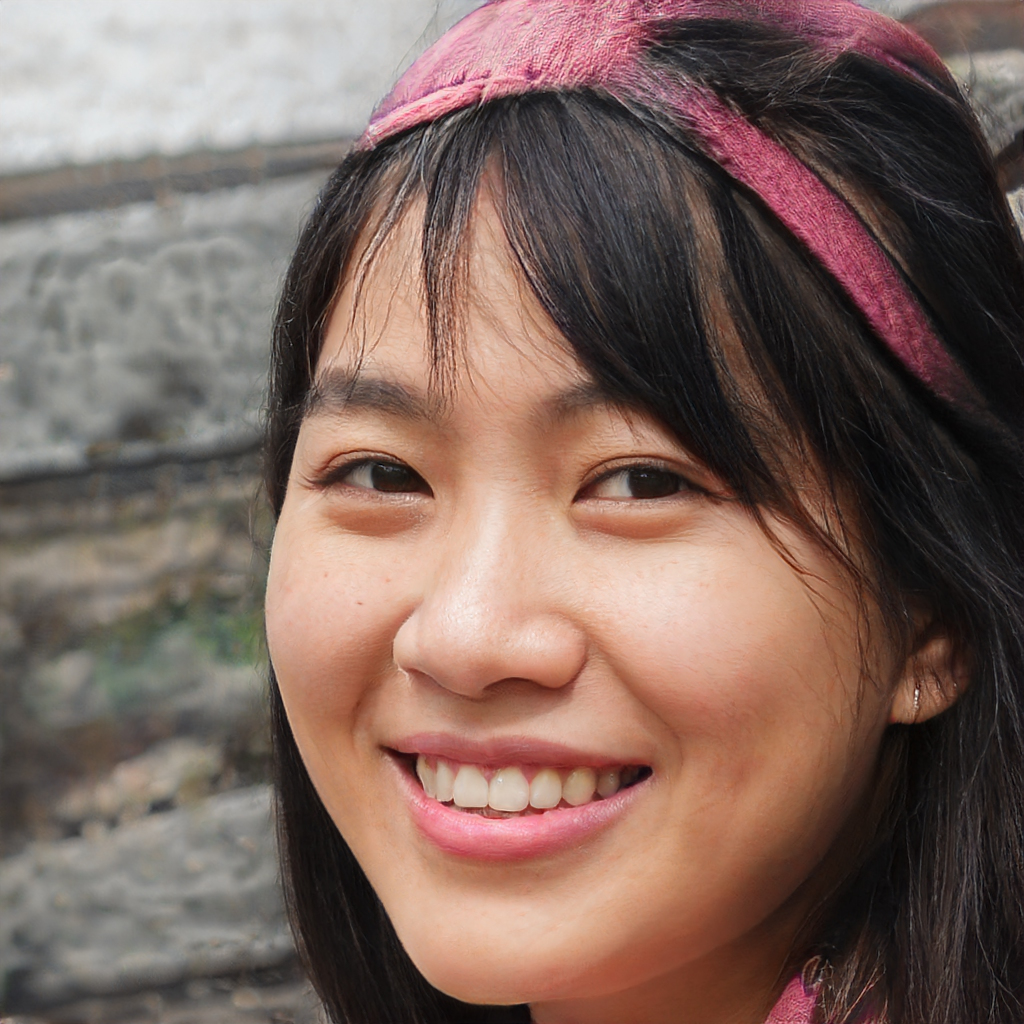
Label: Colored